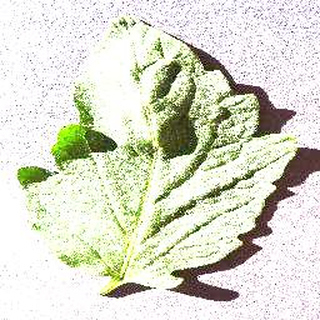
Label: healthy_tomato